Bert Breen's Barn

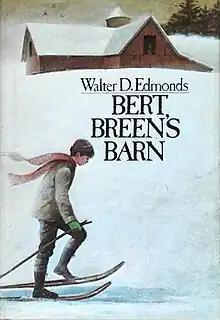
First edition

Bert Breen's Barn is a children's historical novel set in the early 1900s, written by Walter D. Edmonds and first published by Little Brown in 1975. The main character is Tom Dolan, an impoverished young man who lives in the north Adirondack country. The plot concerns Tom's fascination with Bert Breen's Barn, as well as the fortune that he believes to be buried beneath it.